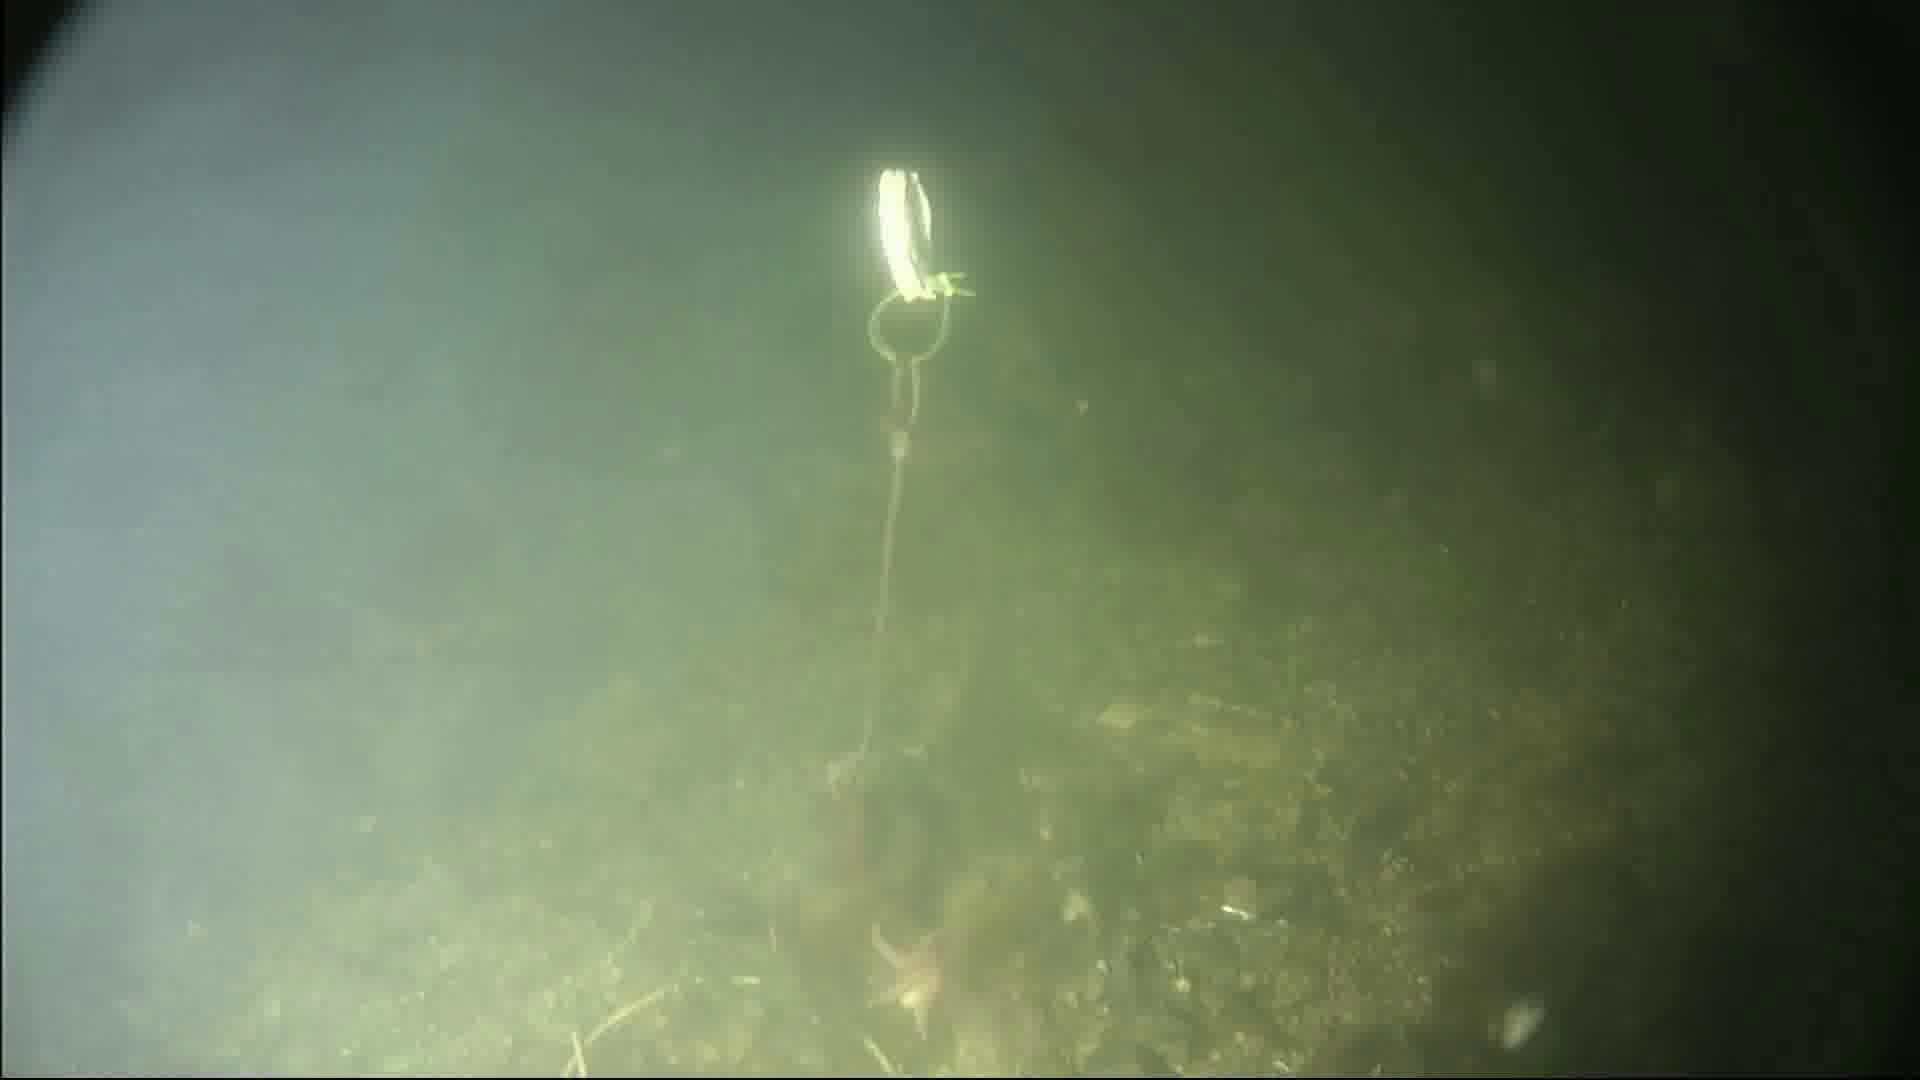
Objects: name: starfish